Madison (film)

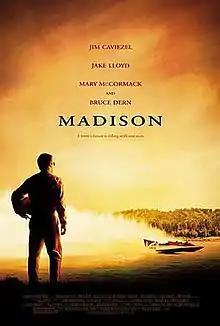
Theatrical release poster

Madison is a 2001 American sports drama film directed by William Bindley, about APBA hydroplane racing in the 1970s that is based on a true story. It stars Jim Caviezel as a driver who comes out of retirement to lead the Madison, Indiana, community-owned racing team. This movie also marks the film debut of Brie Larson.